Baguio

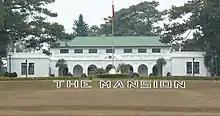
The Mansion serves as the summer residence of the President of the Philippines.

As a melting pot of different peoples and cultures in the Cordillera Administrative Region, numerous investments and business opportunities are lured to Baguio. Baguio has a large retail industry, with shoppers coming to the city to take advantage of the diversity of competitively priced commercial products on sale. The city is also popular with bargain hunters; some of the most popular bargaining areas include Baguio Market and Maharlika Livelihood Center. The city is home to numerous shopping centers and malls catering to increasing commercial and tourist activity; these include: SM City Baguio, Baguio Center Mall, Abanao Square, and Tiong San.